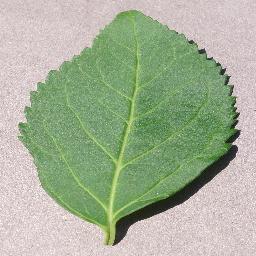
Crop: cherry
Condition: (including_sour)_healthy